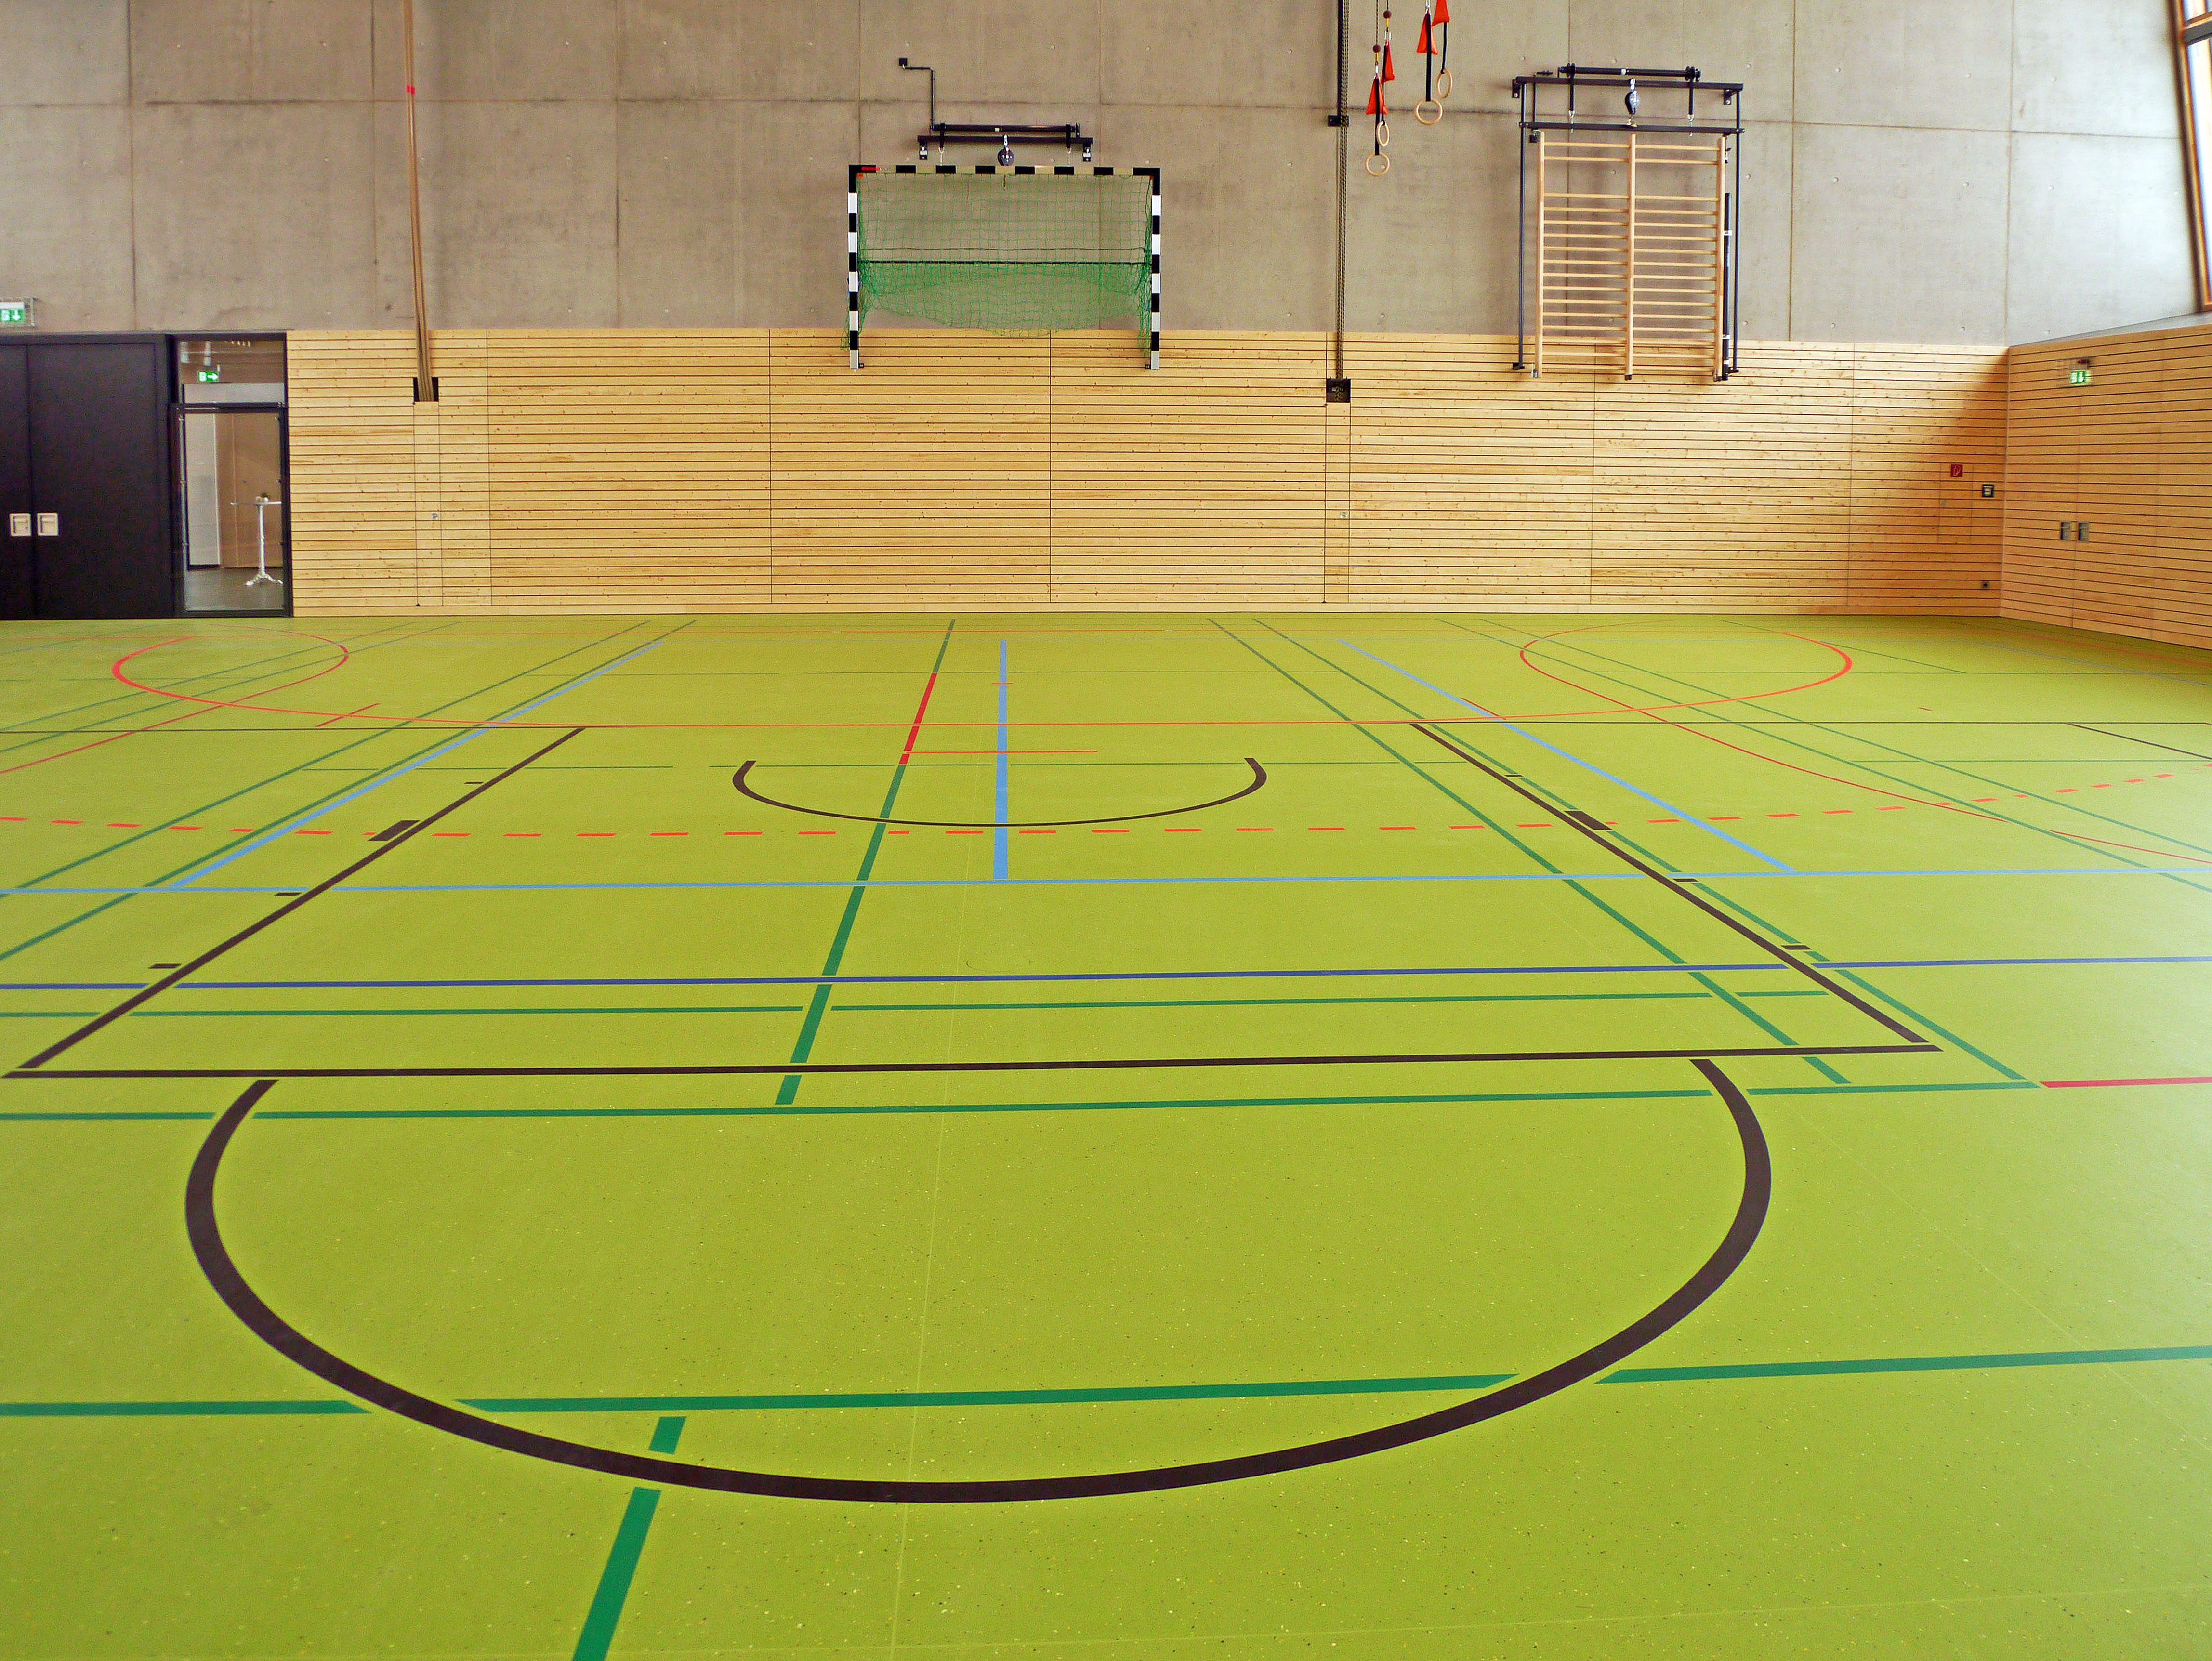
structure, wood, floor, recreation, line, yellow, gym, basketball court, sports, hardwood, net, games, devices, tags, flooring, sports hall, sport venue, indoor games and sports, leisure centre, grassroots sport, multi purpose hall, sprung floor, handball goal